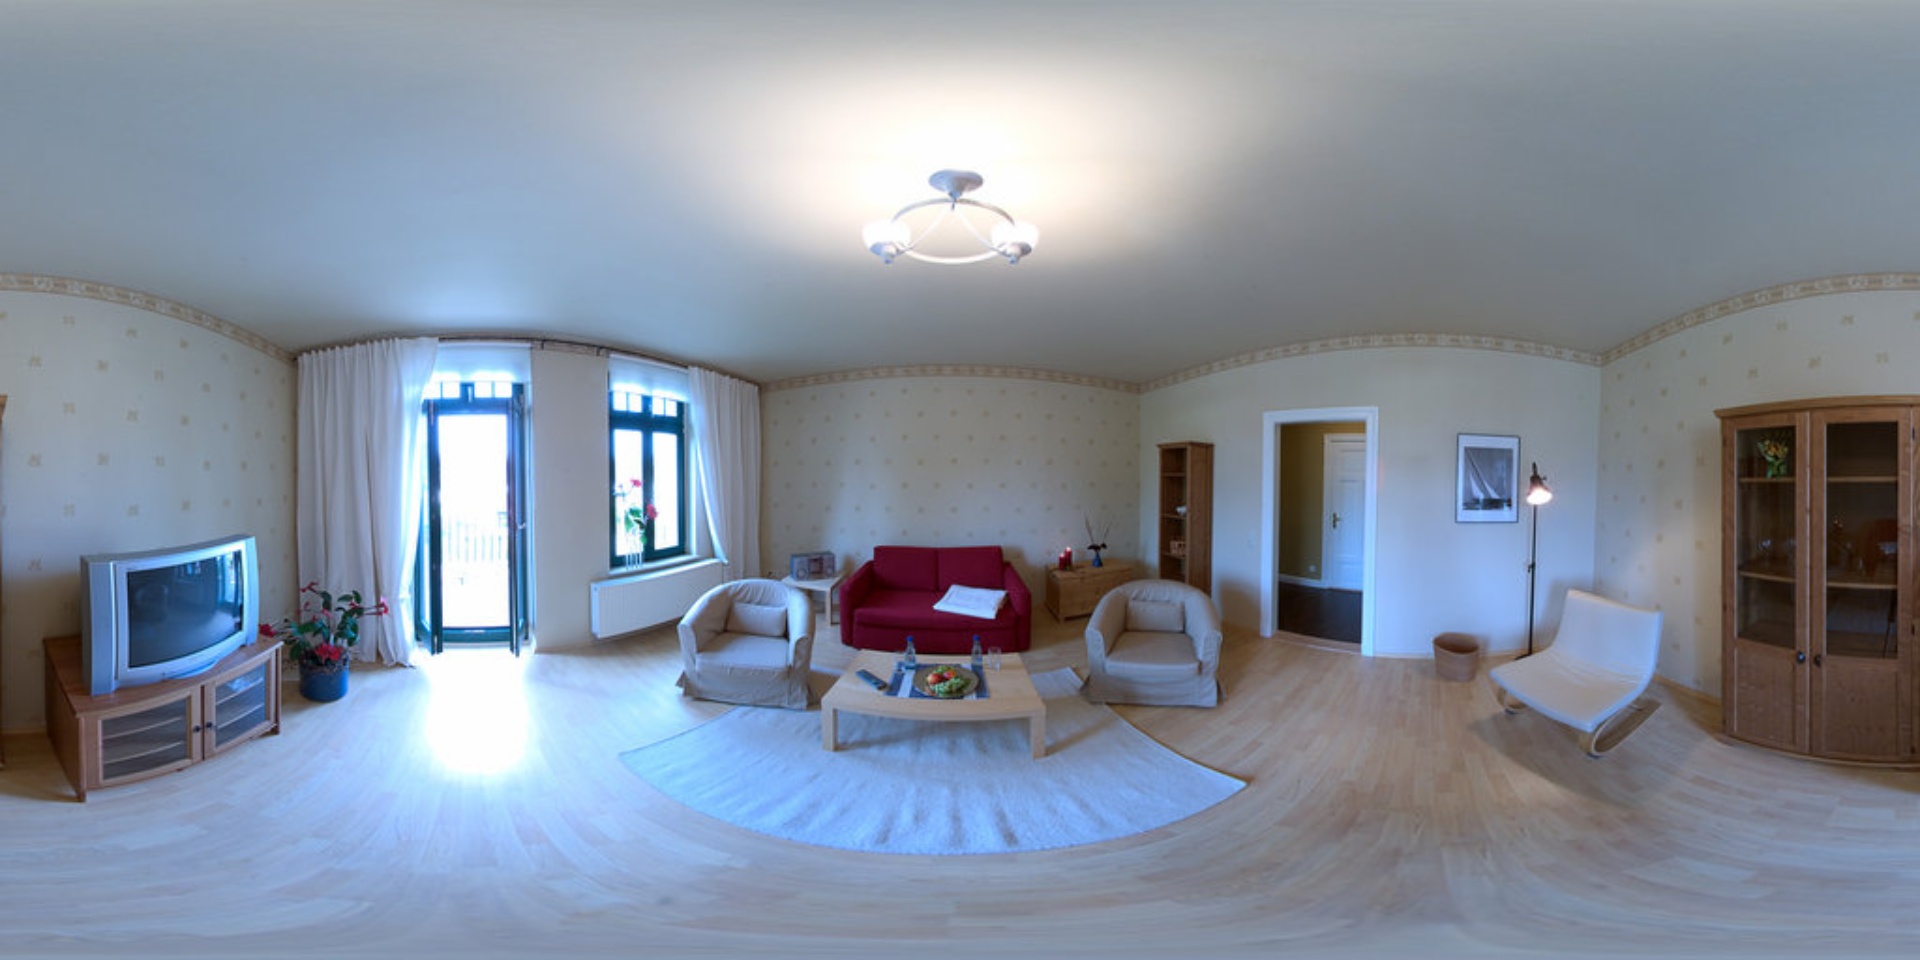
Referred object: the floor lamp next to the white chair

Referred object: the armchair opposite the red sofa